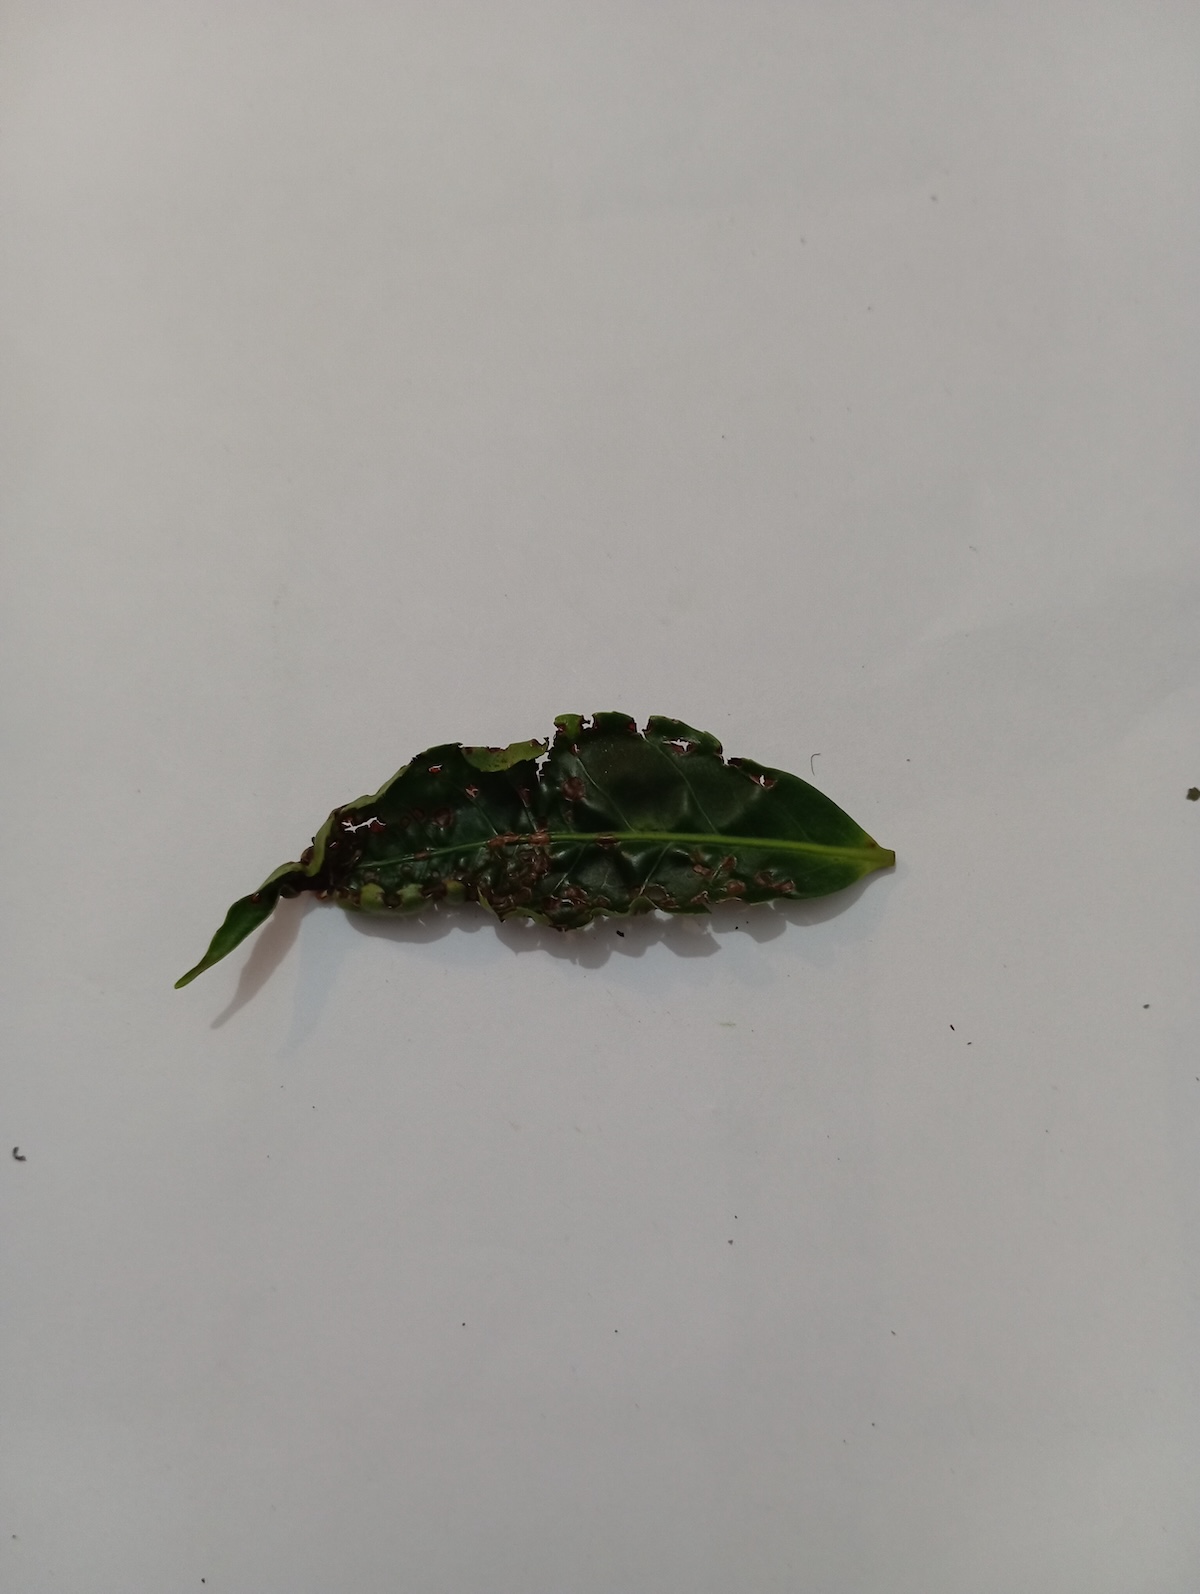
Label: Green mirid bug